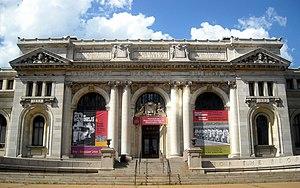
La ville de Washington compte de nombreuses sculptures en plein air. La Smithsonian Institution en compte près de 900 dans son inventaire. En plus des plus célèbres monuments et mémoriaux de la capitale, de nombreuses personnalités reconnues comme des héros nationaux ont été honorées, à titre posthume, une statue les représentant dans un parc ou une place publique. Certains de ces personnages de l'histoire américaine sont représentés plusieurs fois dans la capitale. Abraham Lincoln, par exemple, est représenté par au moins trois sculptures, dont celles au Lincoln Memorial, au Lincoln Park, et à l'ancienne Cour supérieure du district de Columbia. Plusieurs personnalités internationales, telles Mohandas Karamchand Gandhi, ont également été immortalisées par des statues. D'autres figures humaines ne font référence à aucun personnage historique telle par exemple la statue de la Liberté qui ne doit pas être confondue avec la statue de la Liberté à New York, statue allégorique de 19 ½ pieds de haut qui repose au sommet du dôme du Capitole.